History of Bolivia (1809–1920)

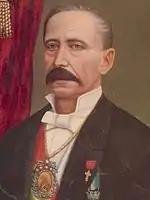
Gregorio Pacheco, one of Bolivia's most important mine owners, served as President from 1884 to 1888.

The Conservatives ruled Bolivia from 1880 until 1899. In 1880, the Constitution of 1878 was reaffirmed and remained in force until 1938.